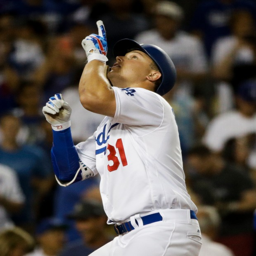
baseball player celebrates his home run during the fifth inning of a baseball game against sports team